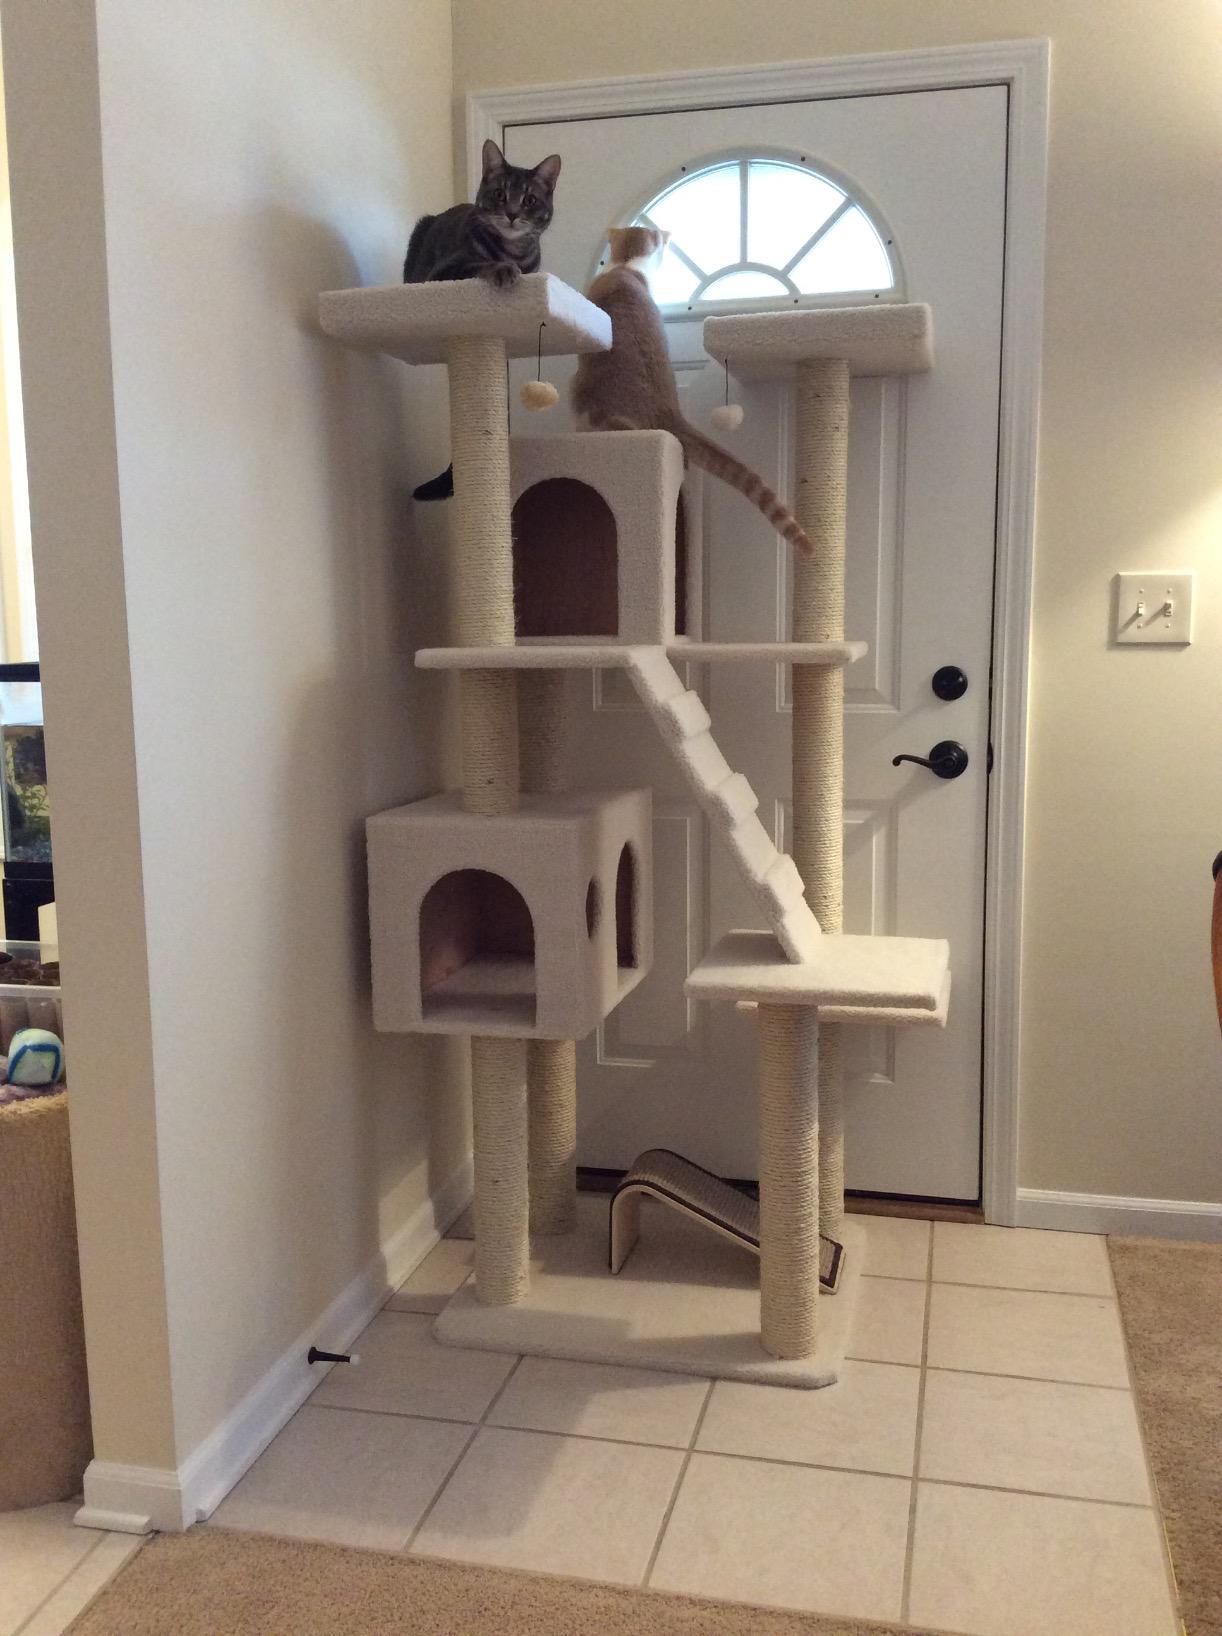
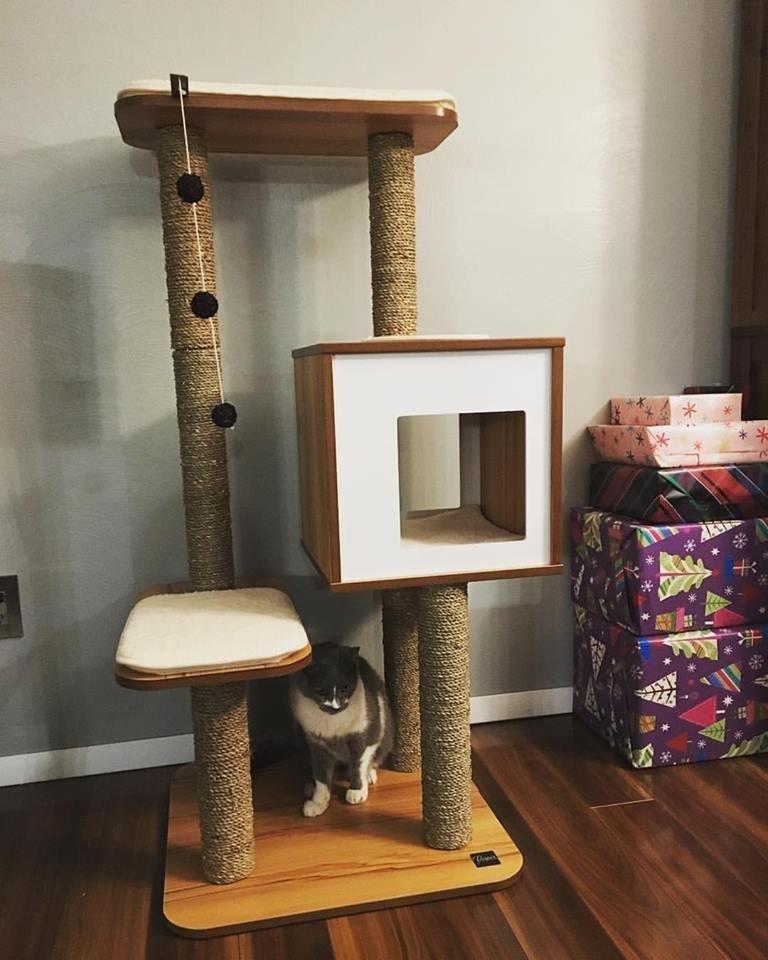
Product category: items_cat tree
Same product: no